Archibald Scott Cleghorn

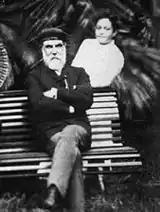
Cleghorn and his daughter Kaʻiulani at the ʻĀinahau estate, 1887.

Cleghorn died of a heart attack on November 1, 1910, at the ʻĀinahau royal estate. He was buried in the Kalākaua Crypt of the Royal Mausoleum of Hawaii.